Halizah

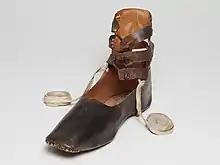
19th century Halizah shoe, Jewish Museum of Switzerland

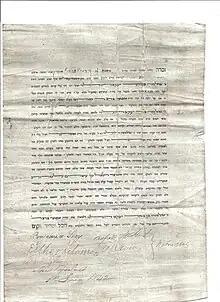
Marriage contract of Esther Solomon and Benjamin Levy, Wellington, New Zealand, 1 June 1842, witnessed by Alfred Hort and Nathaniel William Levin

After these preliminary details, and after the "yabam" makes a public declaration that he has not been forced by outside influence to submit to the "halitzah", but acts of his own free will, the ceremony commences. The shoe, which is usually the property of the community, is brought forth and examined as to cleanliness and construction, in accordance with the precepts of the law. The "halitzah" shoe is made entirely of leather, usually from the hide of a kosher animal.